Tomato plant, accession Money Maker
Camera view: tilt-top (135 deg); turntable rotation: 30 degrees
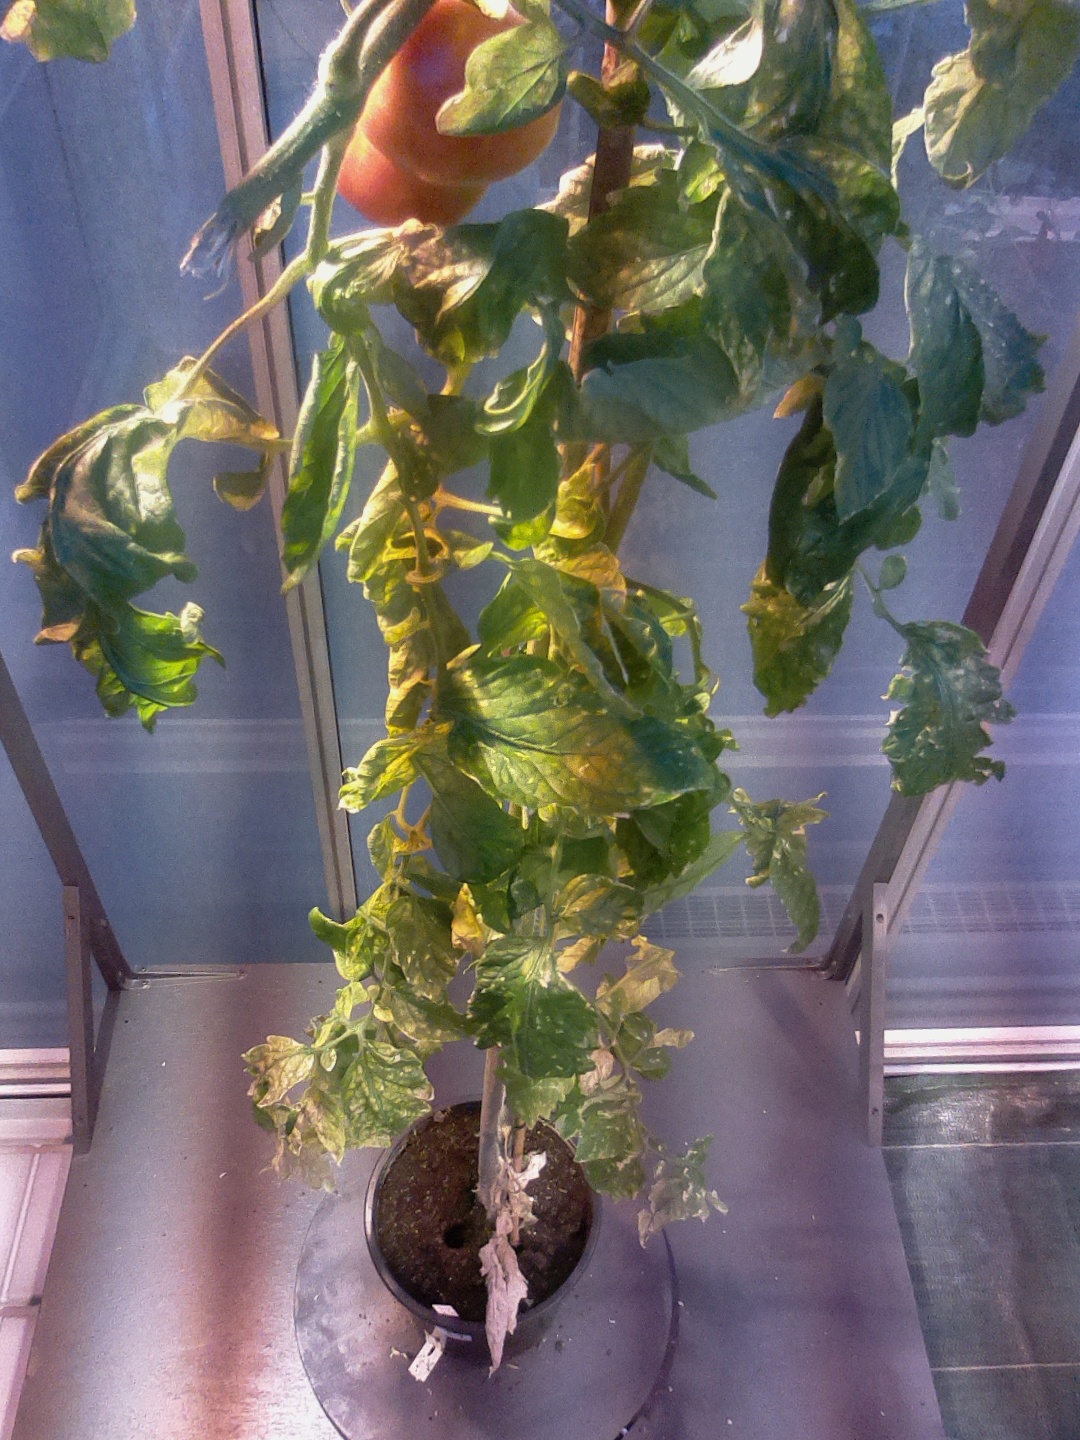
BBCH growth stage 81: 10%-20% of fruits show typical fully ripe color